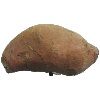
Label: potato_sweet